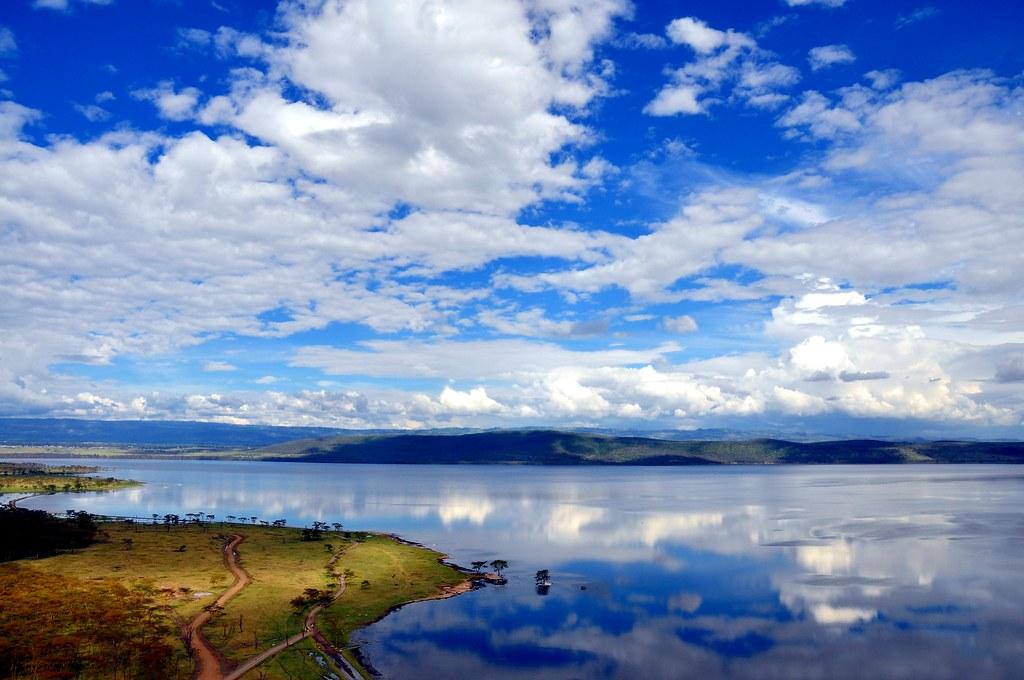
Eneo la wazi ambalo ni chanzo cha maji mfano wa bwawa. Limezungukwa na uoto wa asili kama vile nisfu na vichaka vilivyotawanywa na kutengeneza mandhari nzuri kwa ajili ya wanyamapori na hifadhi.